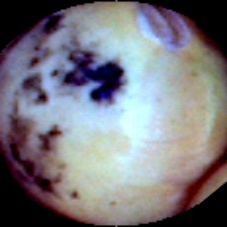
Label: Spotted